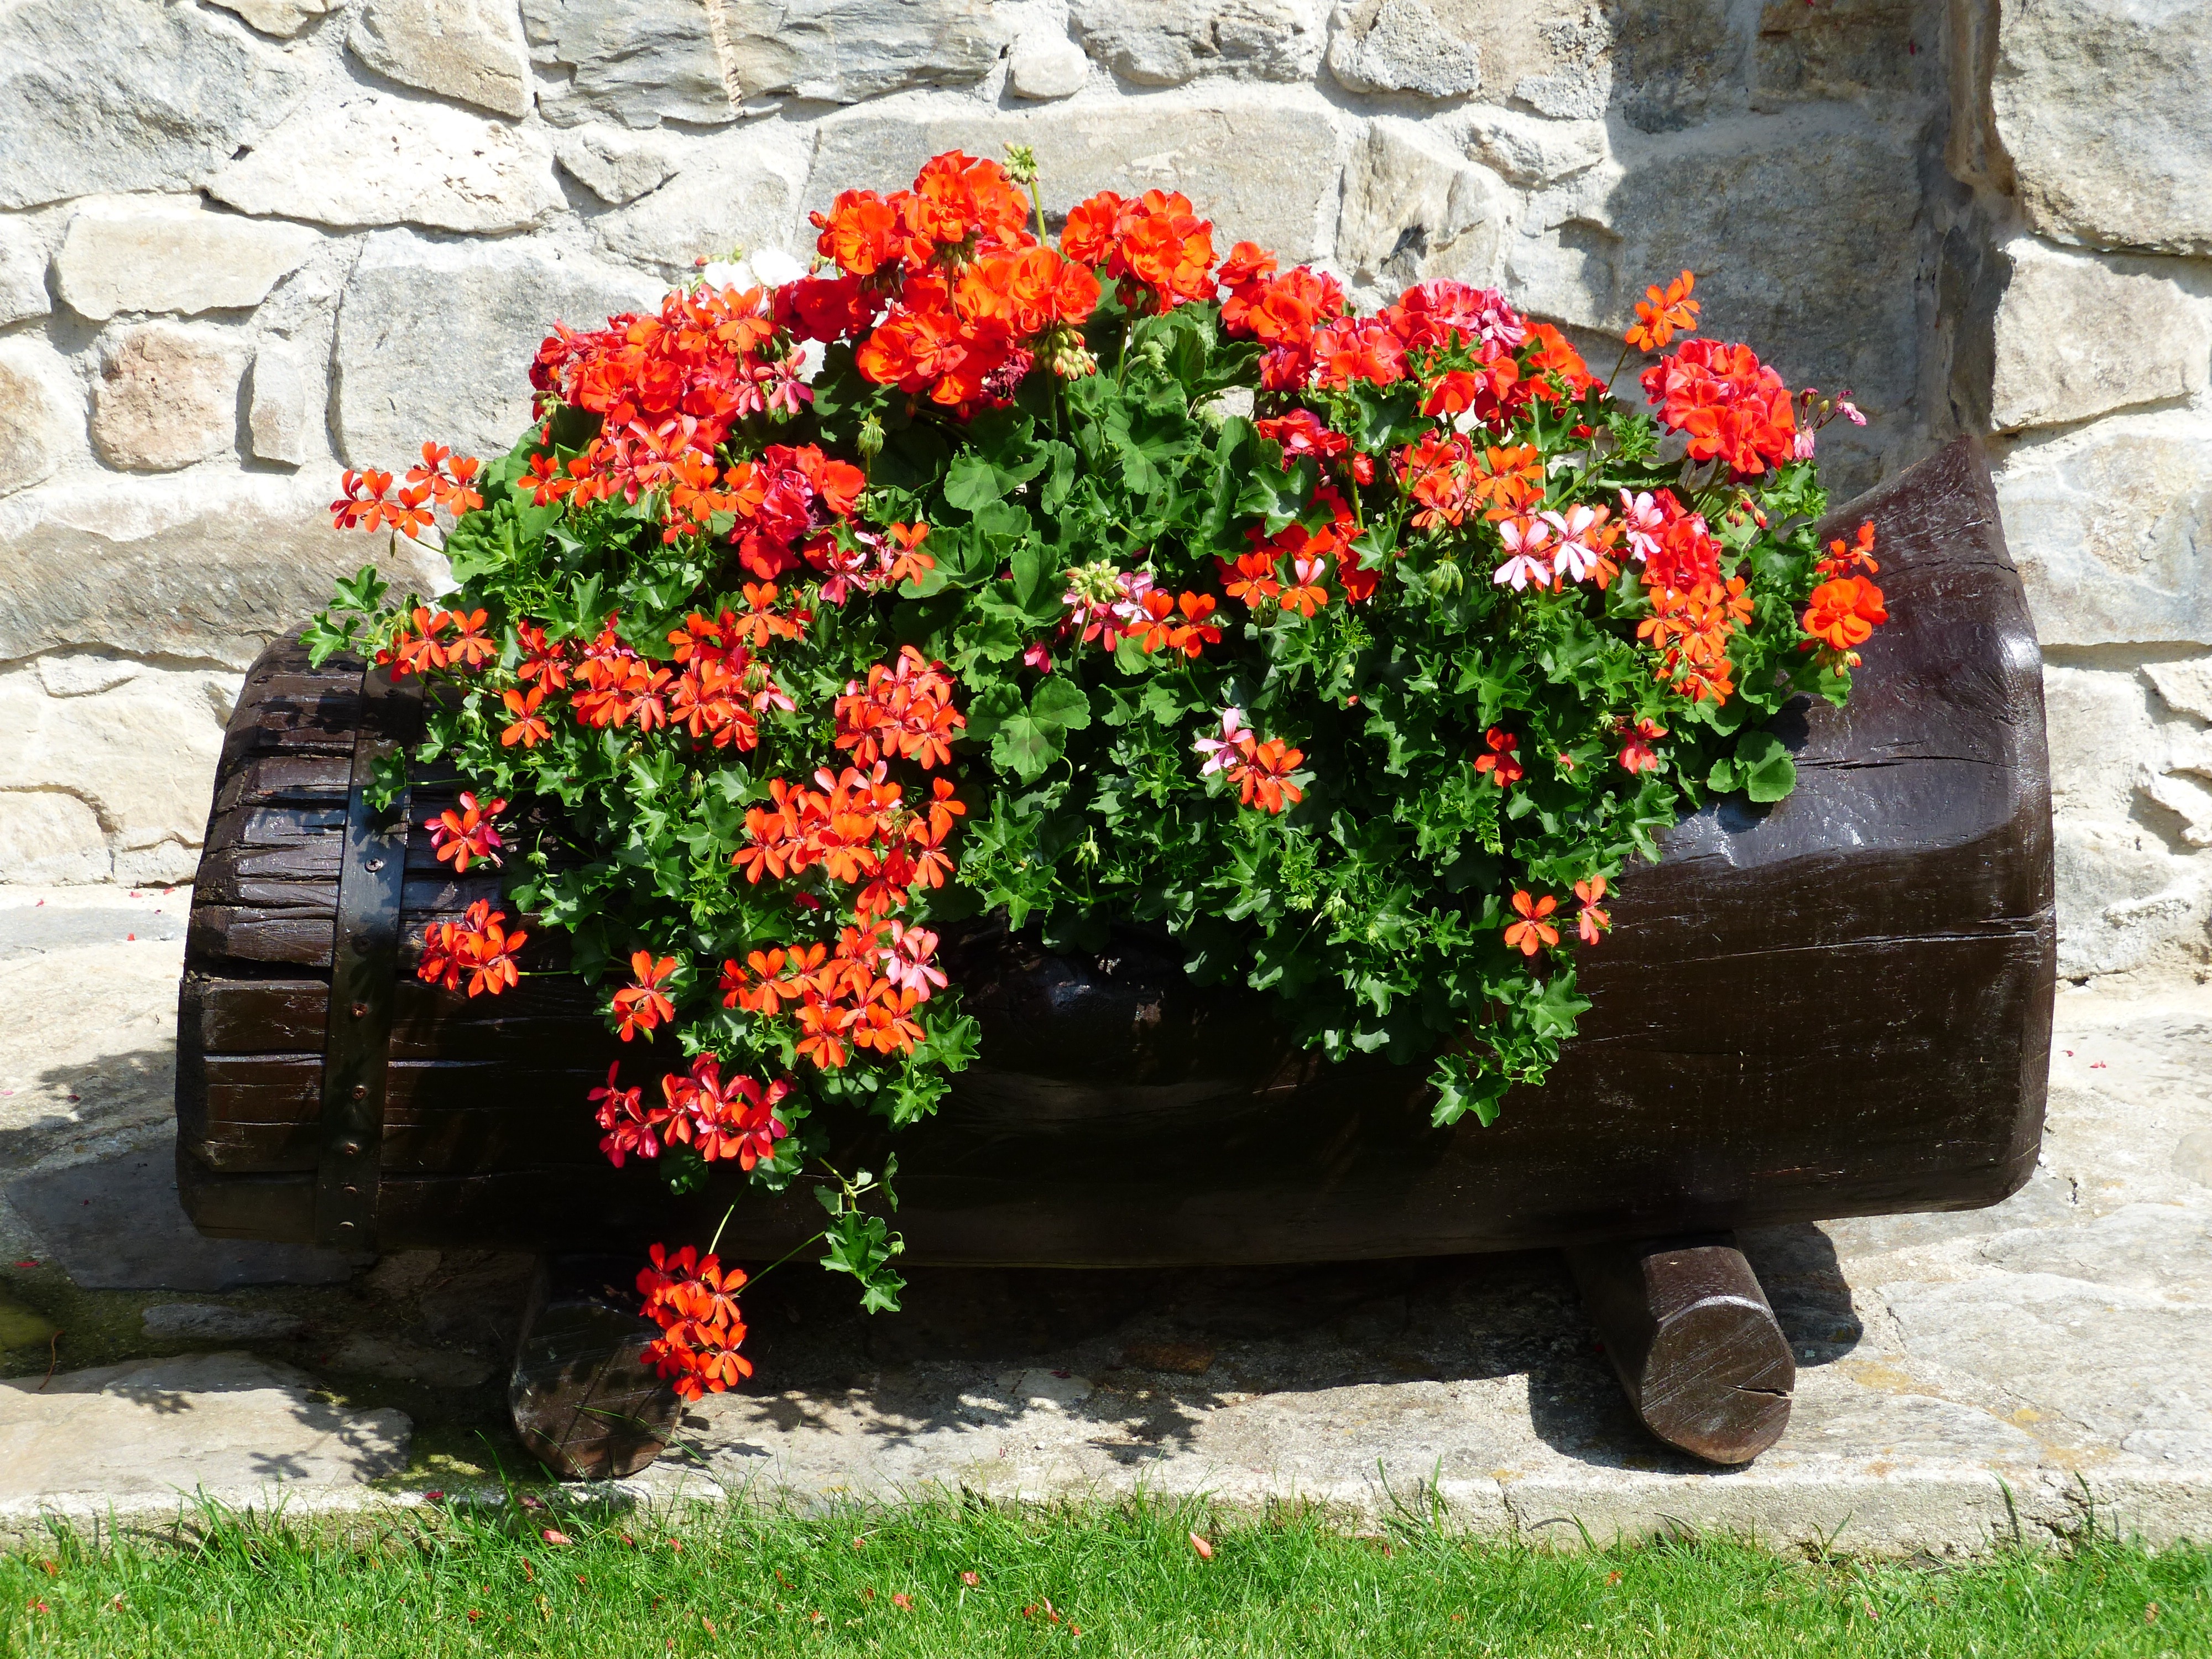
plant, flower, orange, red, color, colorful, garden, flora, houseplant, flowers, geranium, shrub, flowerpot, floristry, flowering plant, balcony plant, container plant, pelargonium grandiflorum, annual plant, pink family, pelargonium cucullatum, regal pelargonium, noble pelargonium, english geraniums